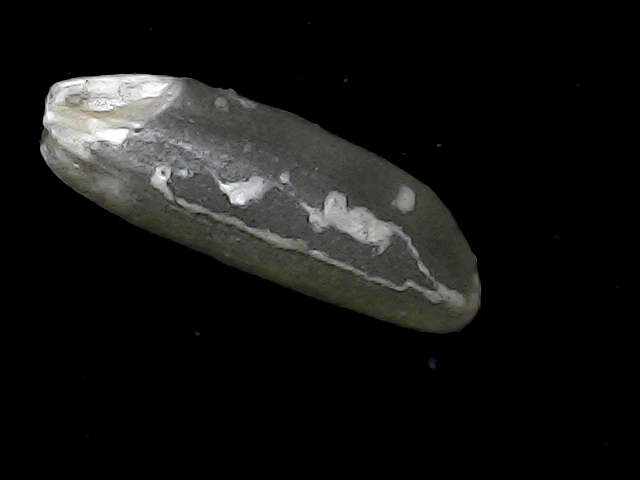
Rice variety: BD85